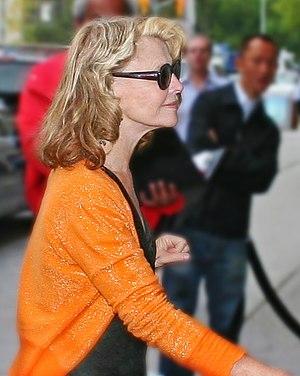
Julie Christie, née Julie Frances Christie, le 14 avril 1940 à Chabua, dans la région d'Assam, en Inde britannique, est une actrice britanno-indienne.